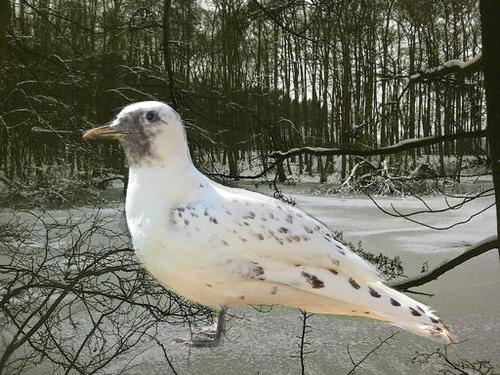
Bird species: Ivory_Gull
Bird type: waterbird
Background: water